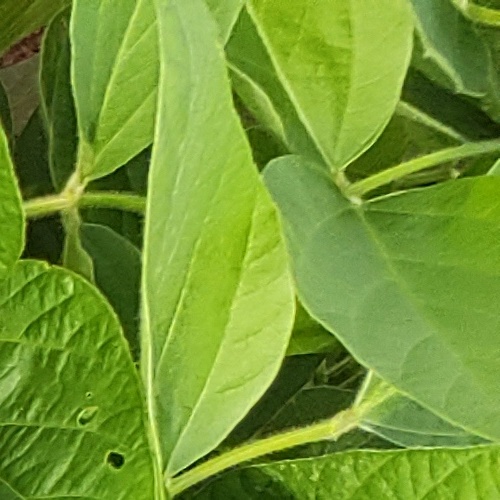
Label: Diabrotica_speciosa